Fred MacMurray

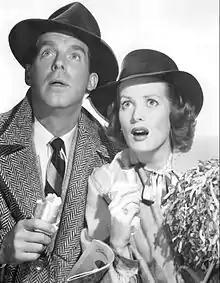
MacMurray with Maureen O'Hara in "Father Was a Fullback" (1949)

MacMurray first met actress June Haver when they starred in "Where Do We Go From Here" in 1945, although they had little interaction. By the early 1950s, Haver was grieving the sudden death of her fiancé Dr. John Duzik in 1949. In part because of her grief, Haver had considered a life as a nun. A life-long devout Catholic, she met with Pope Pius XII in 1951 and decided to follow her faith and join a convent. She realized after eight months that the convent life was not for her. In 1953, at a "Gay Nineties" party thrown by pal John Wayne, Haver and MacMurray met socially. Both had been reluctant to attend the party; however, they left together and quickly became an item. After the socially acceptable amount of time grieving the death of Lamont, the couple decided to make their relationship official, deciding to marry in 1954. This meant the actress had to renounce her Catholicism due to a previous divorce, having wed musician Jimmy Zito in 1947 before divorcing in 1948.